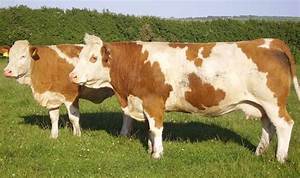
Label: mucca